Gateshead International Stadium

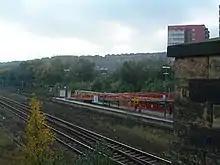
Gateshead Stadium Metro station

Gateshead International Stadium is east of Gateshead Town Centre and is on the A184 Felling Bypass, with access to a car park at Neilson Road. Journey time by car from Gateshead town centre is approximately five minutes and a further five minutes travel from Newcastle upon Tyne. A footpath runs adjacent to the Felling bypass, and the journey by foot from Gateshead town centre takes some fifteen minutes. A journey east to Heworth Interchange also takes around fifteen minutes. Two designated cycle routes run past the stadium. These are Hadrian's Way, which provides access from Tynemouth in the east and Wylam in the west, and the Keelman's Way, which runs along the south bank of the River Tyne towards Blaydon-on-Tyne.